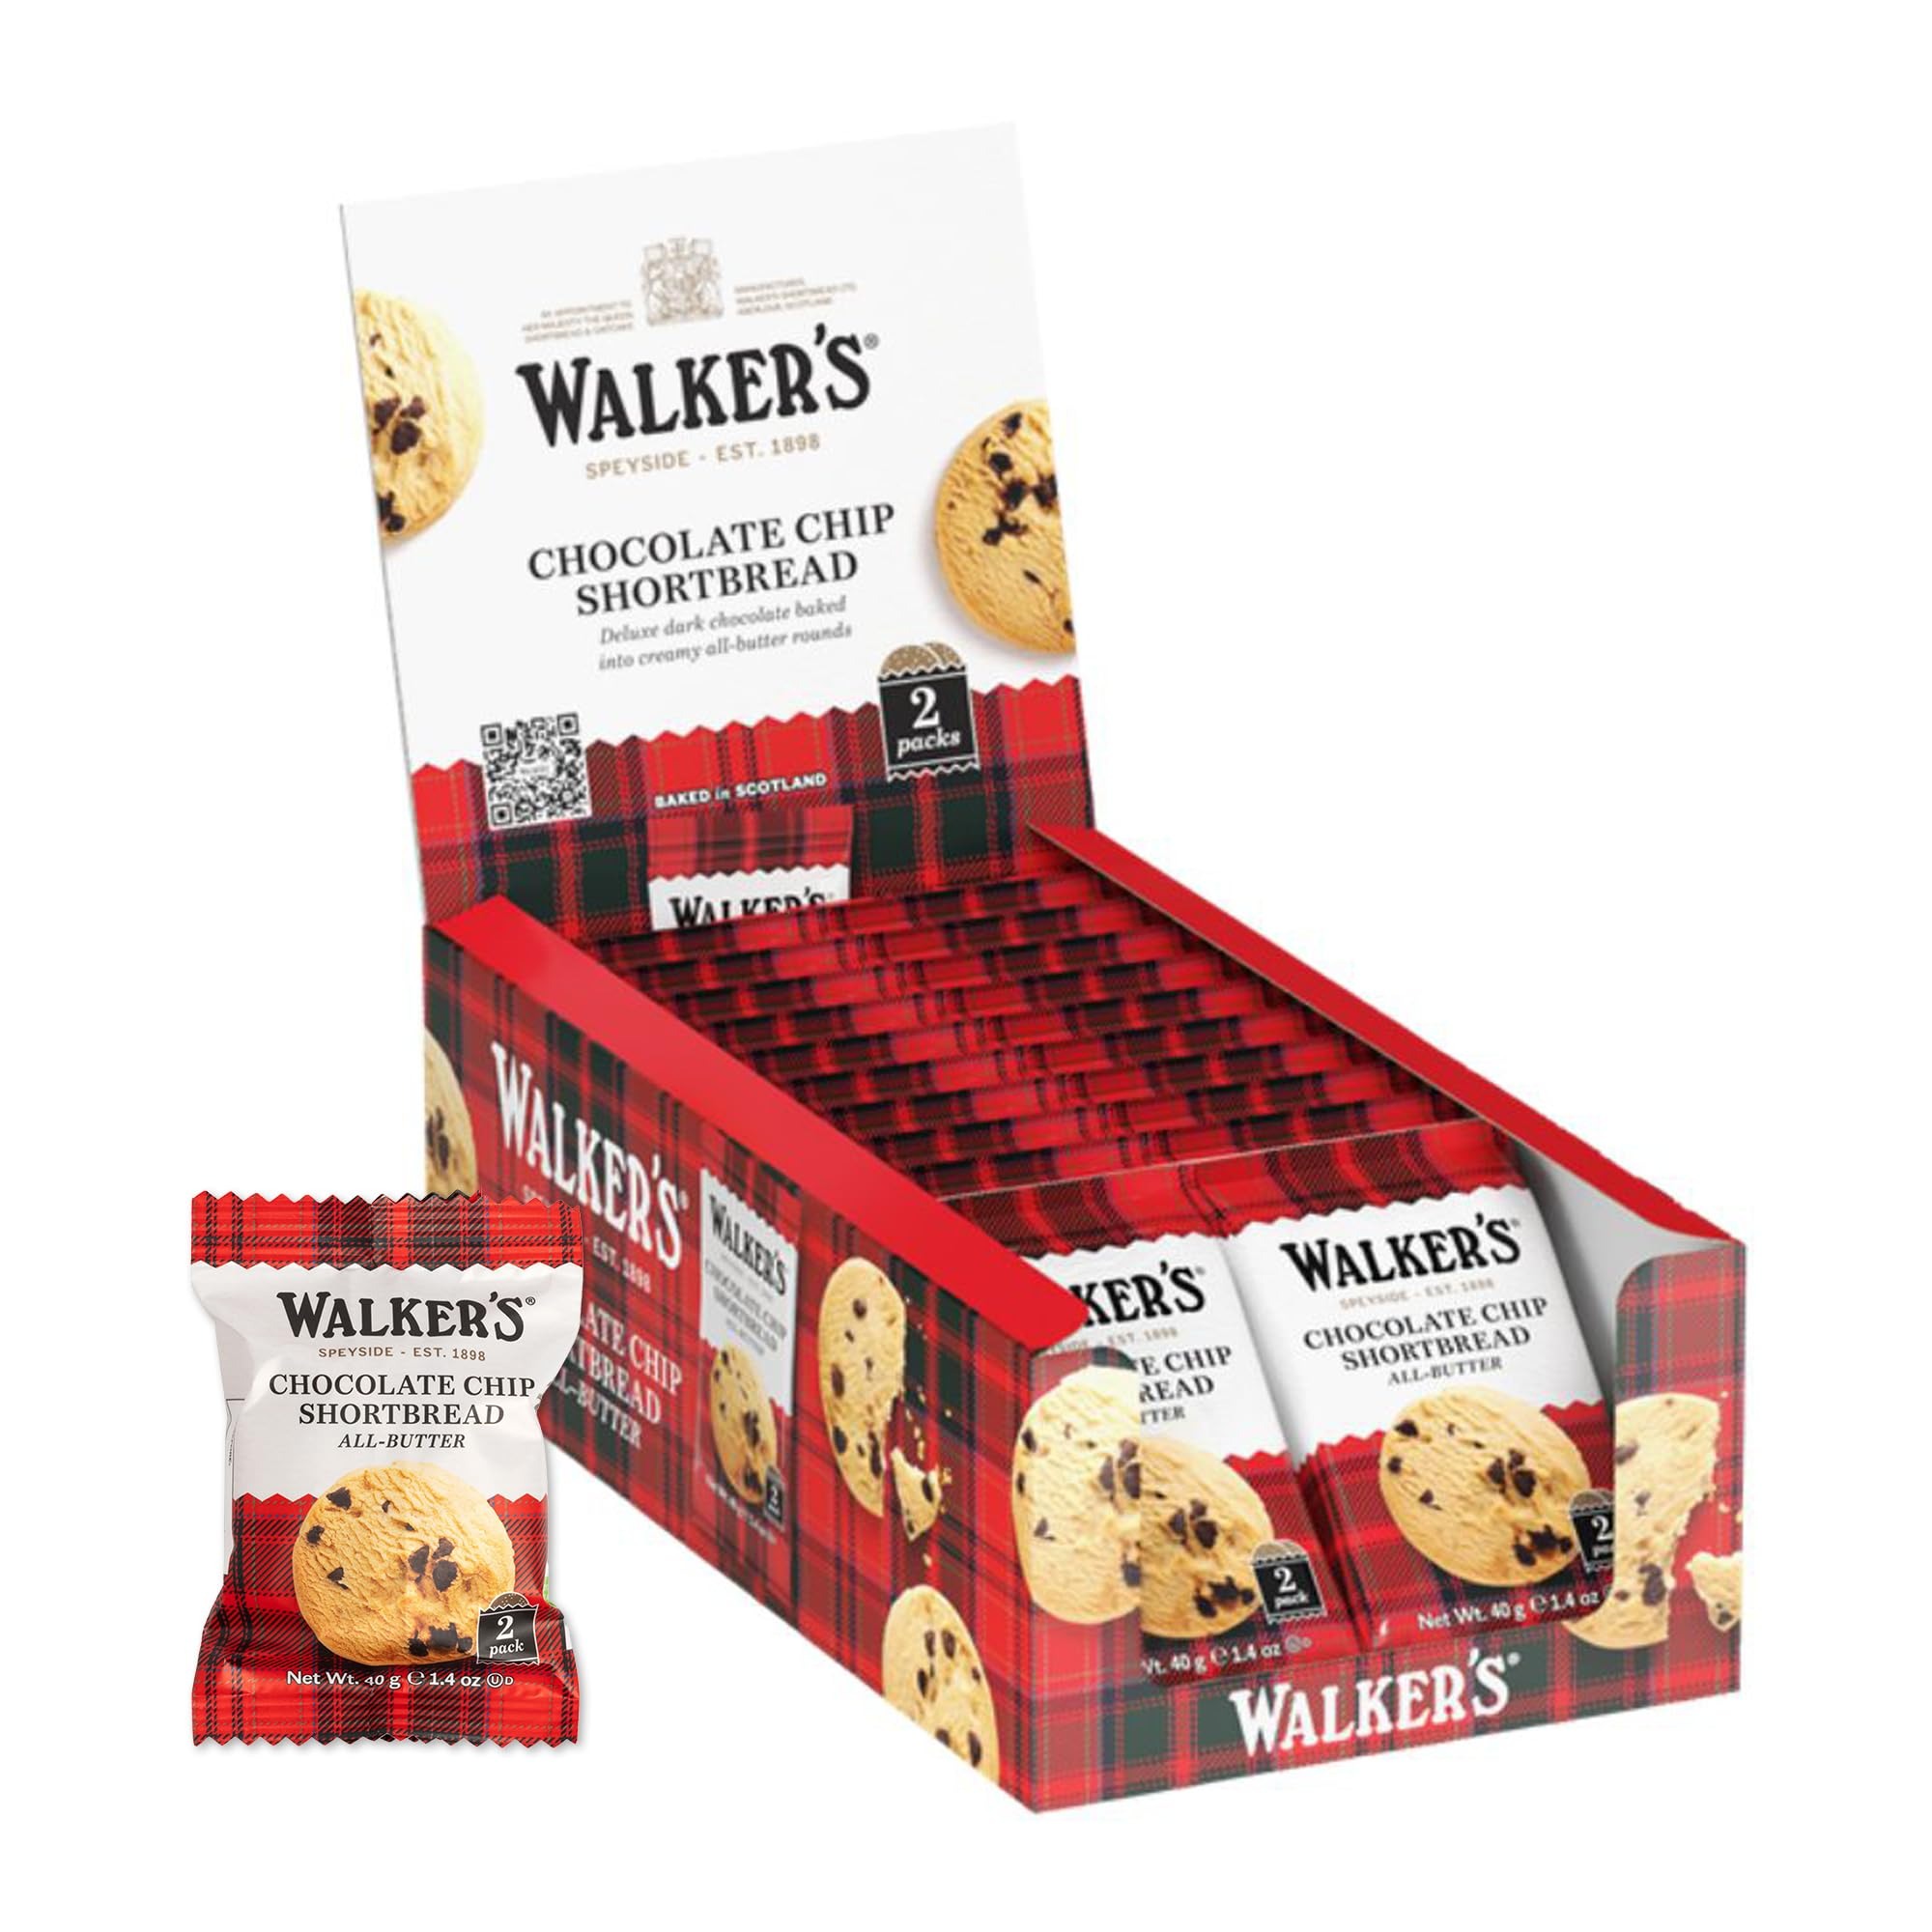
Item Name: Walker's Shortbread Chocolate Chip Cookies, All-Butter Shortbread Cookies, 1.4 Oz Snack Packs (Pack of 20)
Bullet Point 1: CHOCOLATE CHIP SHORTBREAD COOKIES: These have a generous helping of chocolate chips that complement the traditional shortbread. Enjoy them on the go with these individually wrapped 2-packs!
Bullet Point 2: GRAB & GO SNACKING: These individually wrapped snack packs are ideal for bag lunches, road trips, and calorie control. Toss a pack in your purse or backpack and bring them with you wherever you go!
Bullet Point 3: SHORTBREAD COOKIES FROM THE SCOTTISH HIGHLANDS: Walkers Shortbread bakes an assortment of pure shortbread, based on the same simple & buttery recipe as the homemade shortbread Joseph Walker first made in 1898.
Bullet Point 4: SCOTTISH BAKING AT ITS FINEST: Walkers makes a variety of shortbread, oat crackers, & other baked snacks from Shortbread Fingers & Scottie Dogs to Highland Oat Crackers & Scottish Cookies.
Bullet Point 5: A TRADITION OF QUALITY: Since 1898, the Walker family has been committed to using quality methods & ingredients, delicious flavor, & traditional Scottish recipes to create our classic shortbread cookies.
Value: 28.0
Unit: Ounce

Price: 36.245